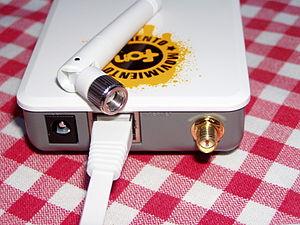
FON Wireless est une société britannique dont les bureaux principaux sont situés en Espagne. Elle œuvre pour le partage des connexions Internet via le réseau sans fil.